Uncommon Law

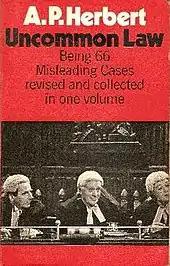
Cover of the 1979 edition, showing Alastair Sim as Mr Justice Swallow, a frequent foil to Haddock

Uncommon Law is a book by A. P. Herbert first published by Methuen in 1935. Its title is a satirical reference to the English common law. The book is an anthology of fictitious law reports first published in "Punch" as Misleading Cases in which Herbert explores, as he saw it, rather absurd aspects of the law, and upholds his civil liberties with the protagonist Albert Haddock, representing Herbert's point of view, taking many to court. It includes perhaps the best-known of these cases, "The Negotiable Cow". Herbert himself said "Albert Haddock made his first public appearance, in "Punch", in 1924. I have always understood that I invented him: but he has made some disturbing escapes into real life".